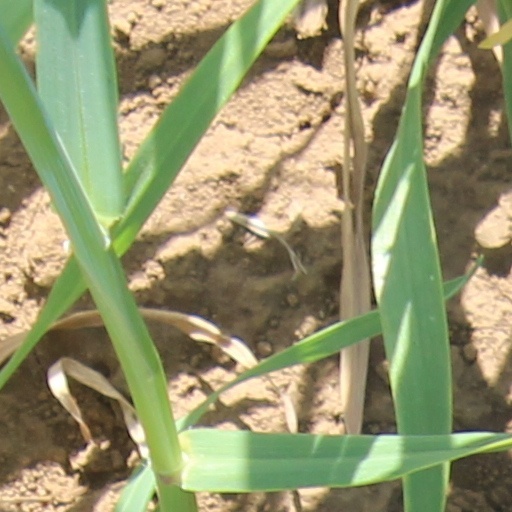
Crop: wheat